Suren Ayvazyan

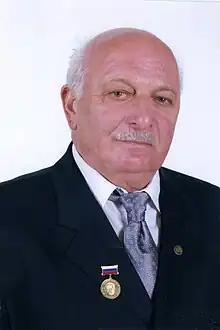
Suren M. Ayvazyan

Suren M. Ayvazyan (4 August 1933 – 11 September 2009) was an Armenian geologist and public figure. He is the author of several works on linguistics and the history of Armenia.